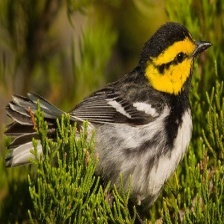
Species: GOLDEN CHEEKED WARBLER
Scientific name: SETOPHAGA CHRYSOPARIA